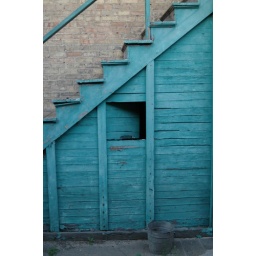
I found the bucket in the cubby under the steps. this was taken from the back door of the beer building